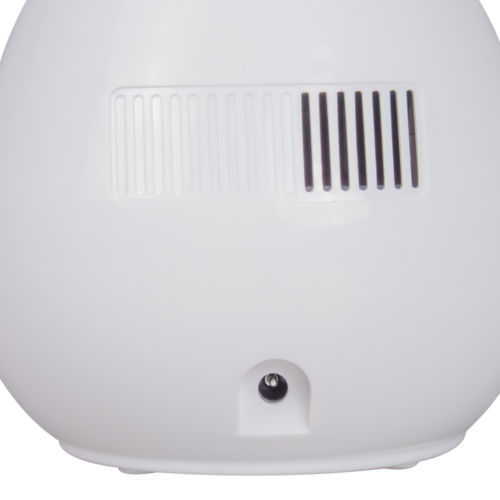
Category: lamp